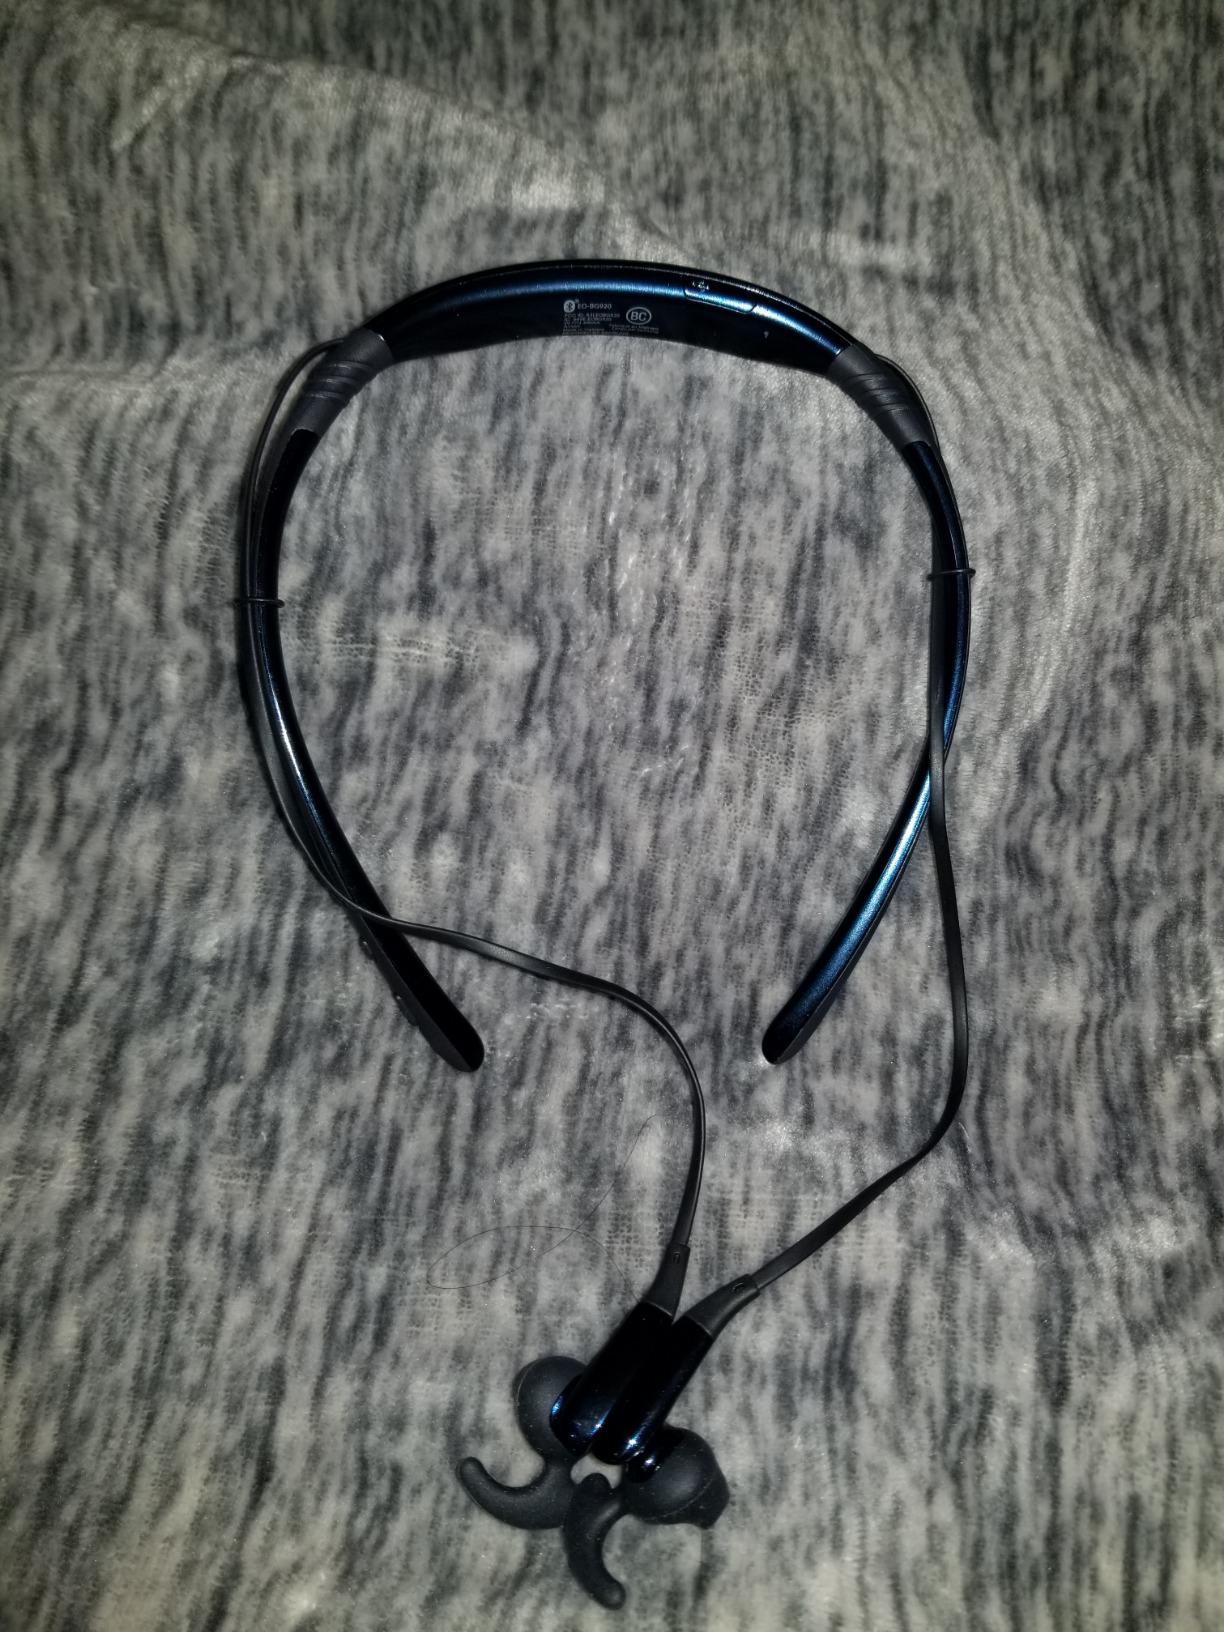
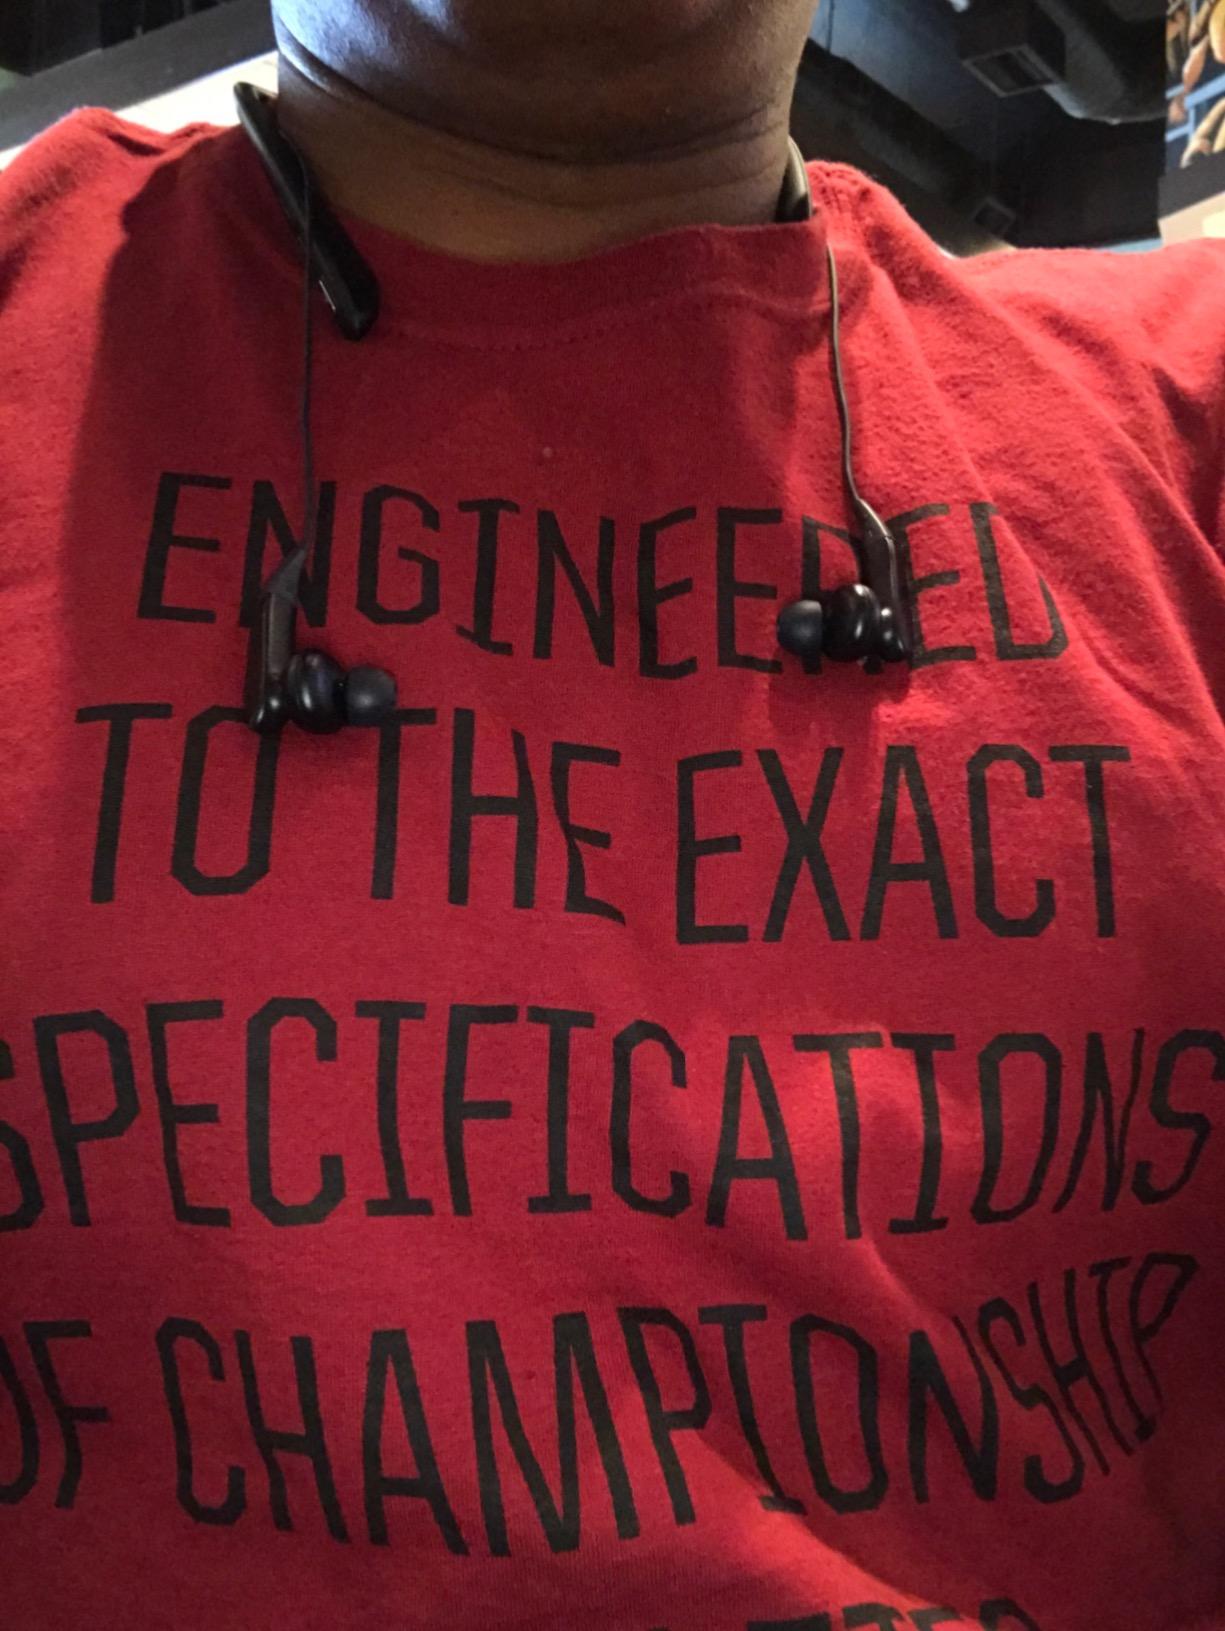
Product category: headphones
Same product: no